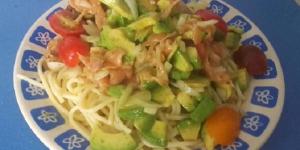
espaguetis con salmon y aguacate